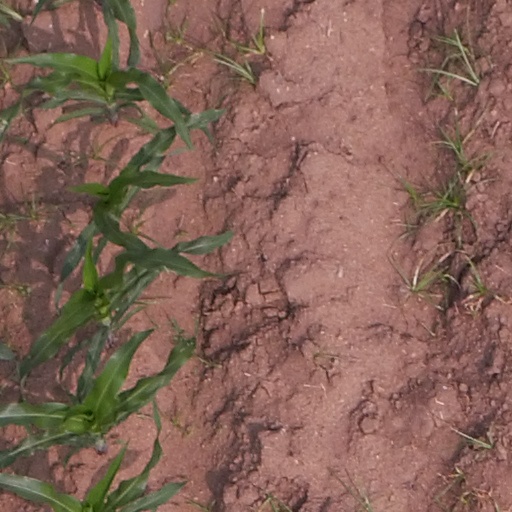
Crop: maize; corn